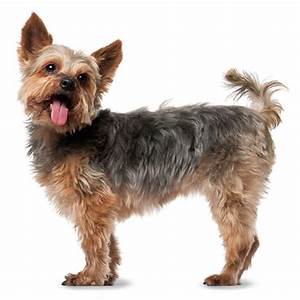
Label: cane